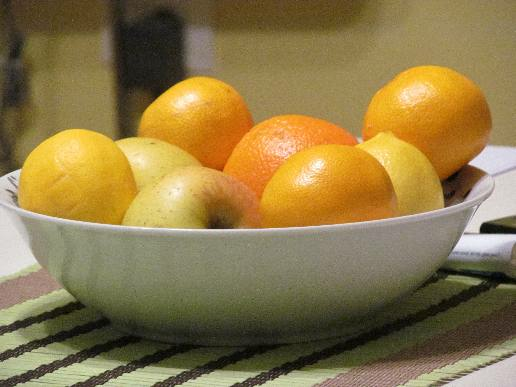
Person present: No